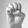
ASL letter: E